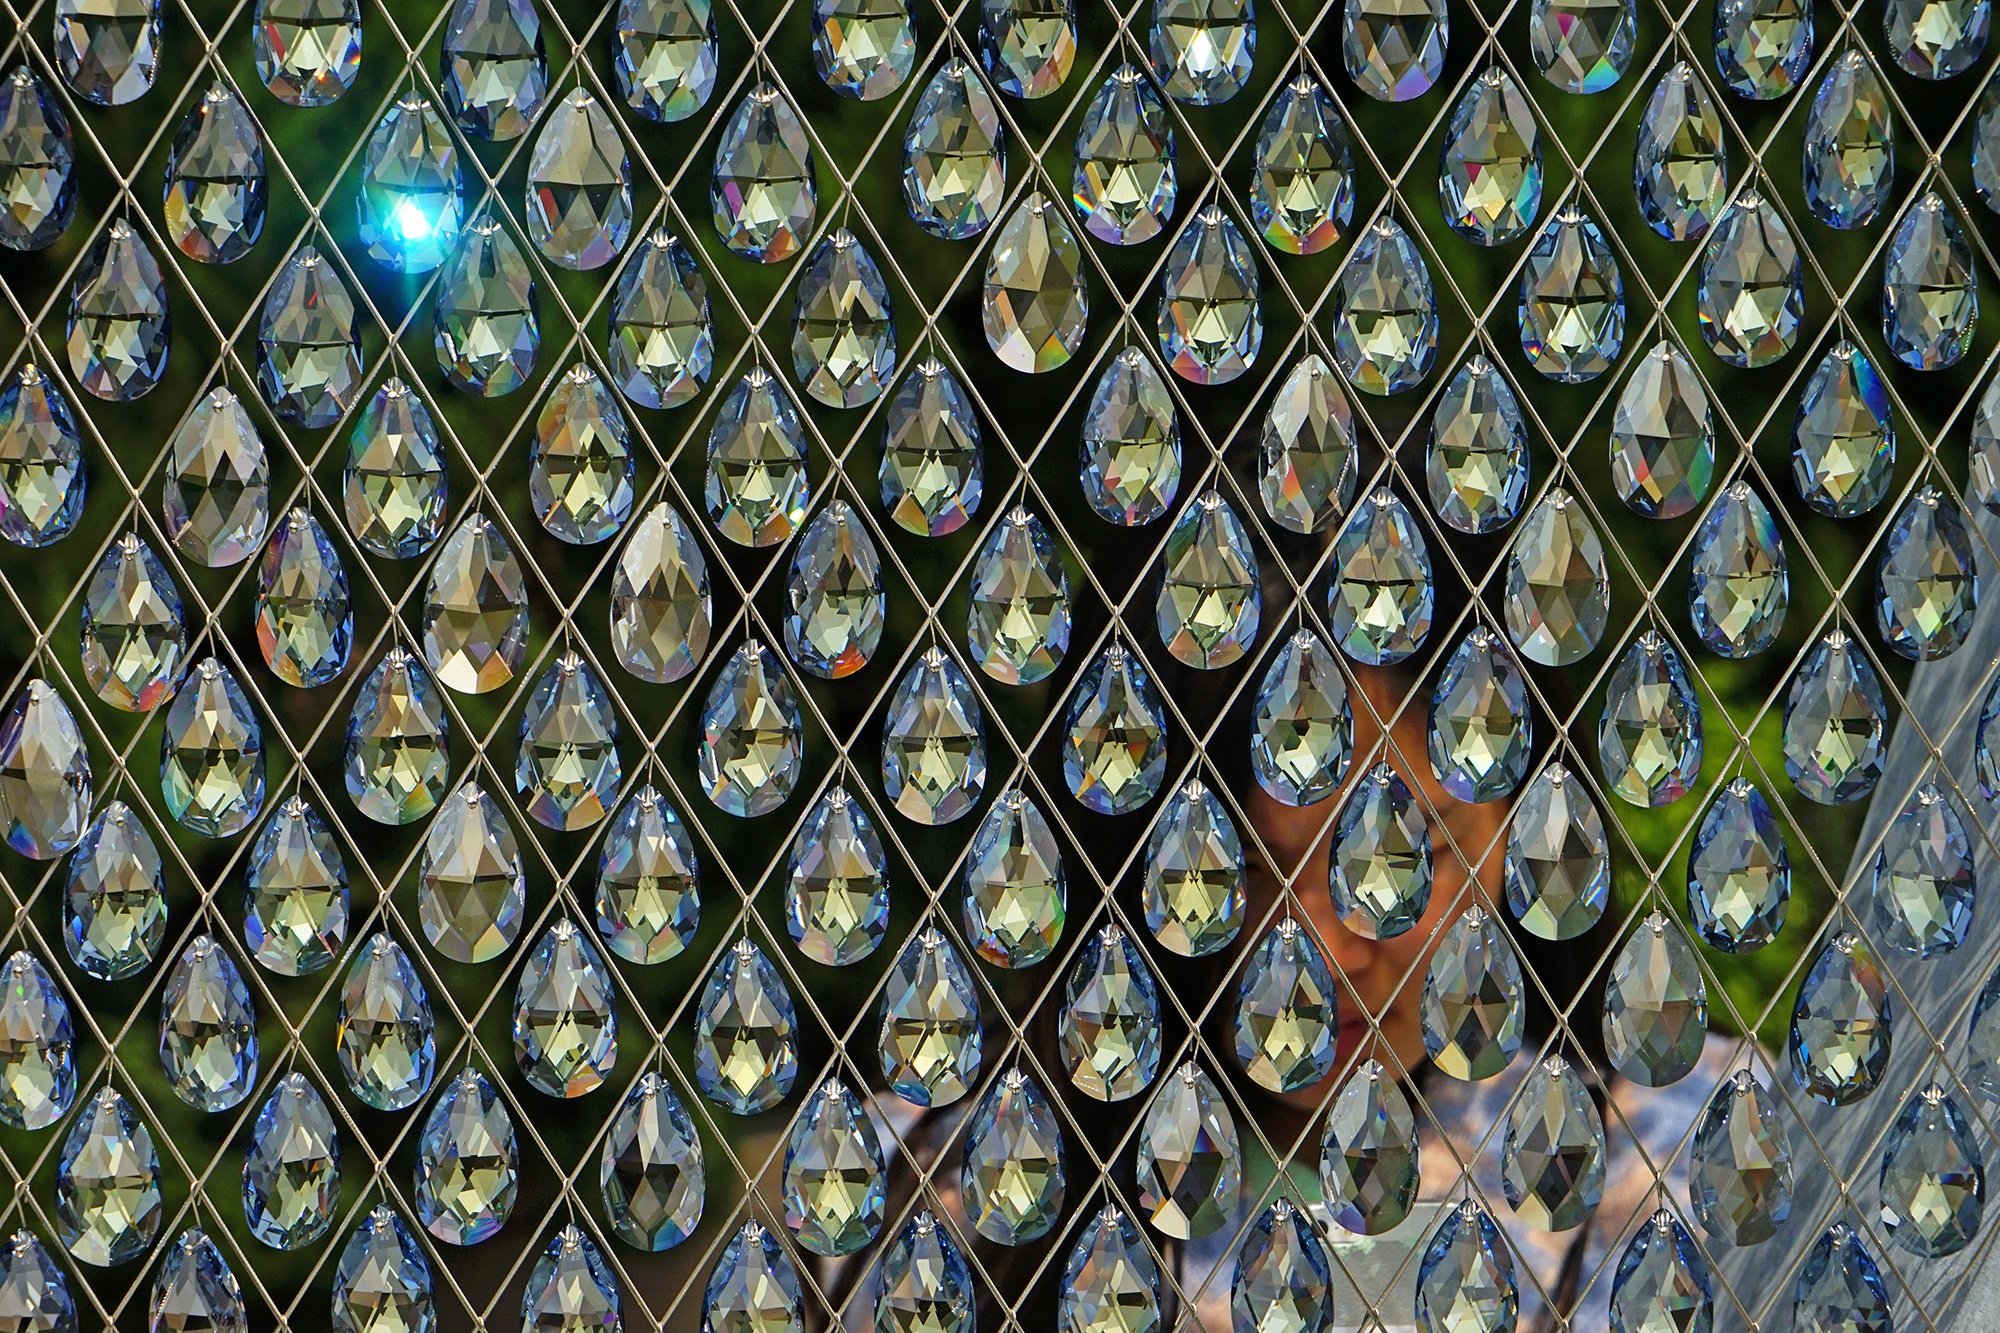
branch, light, texture, leaf, window, glass, wall, pattern, green, material, art, design, net, symmetry, crystal, diamond, exquisite, chain link fencing